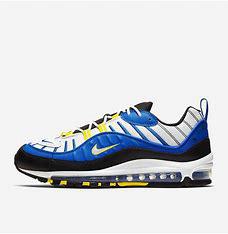
Brand: Nike
Model: Air Max 98